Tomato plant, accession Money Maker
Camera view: bottom (45 deg); turntable rotation: 150 degrees
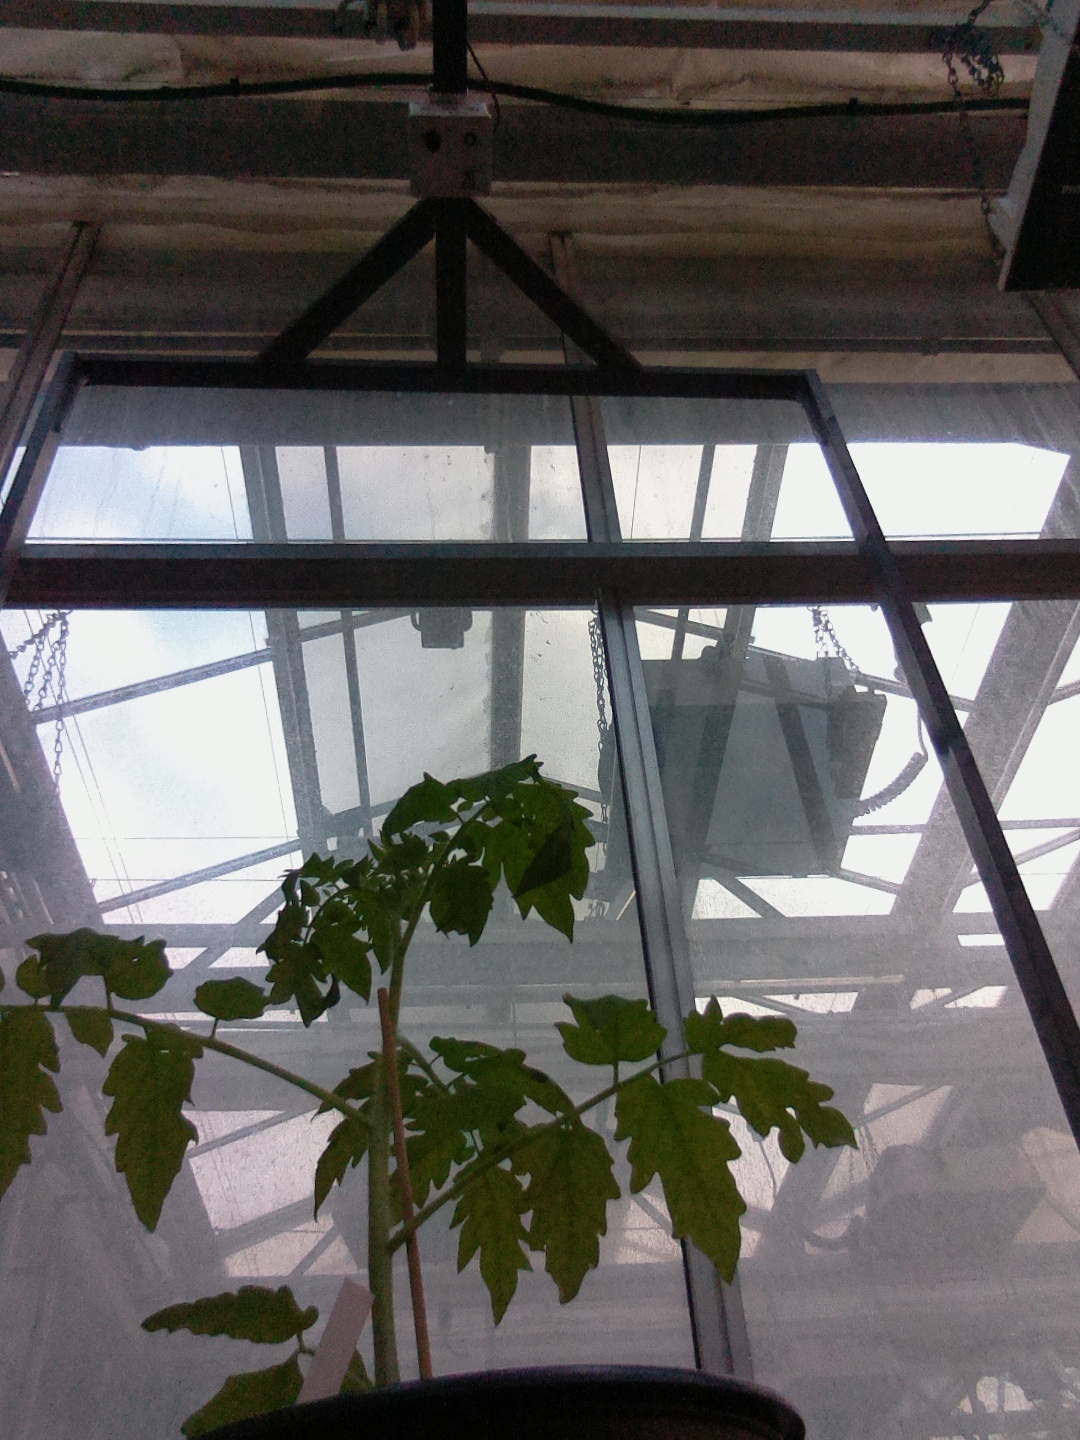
BBCH growth stage 13: 6 of true leaves visible